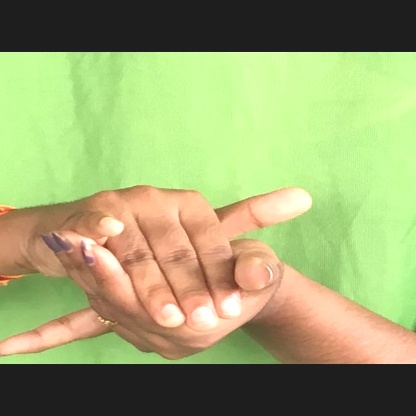
Mudra: Kurma